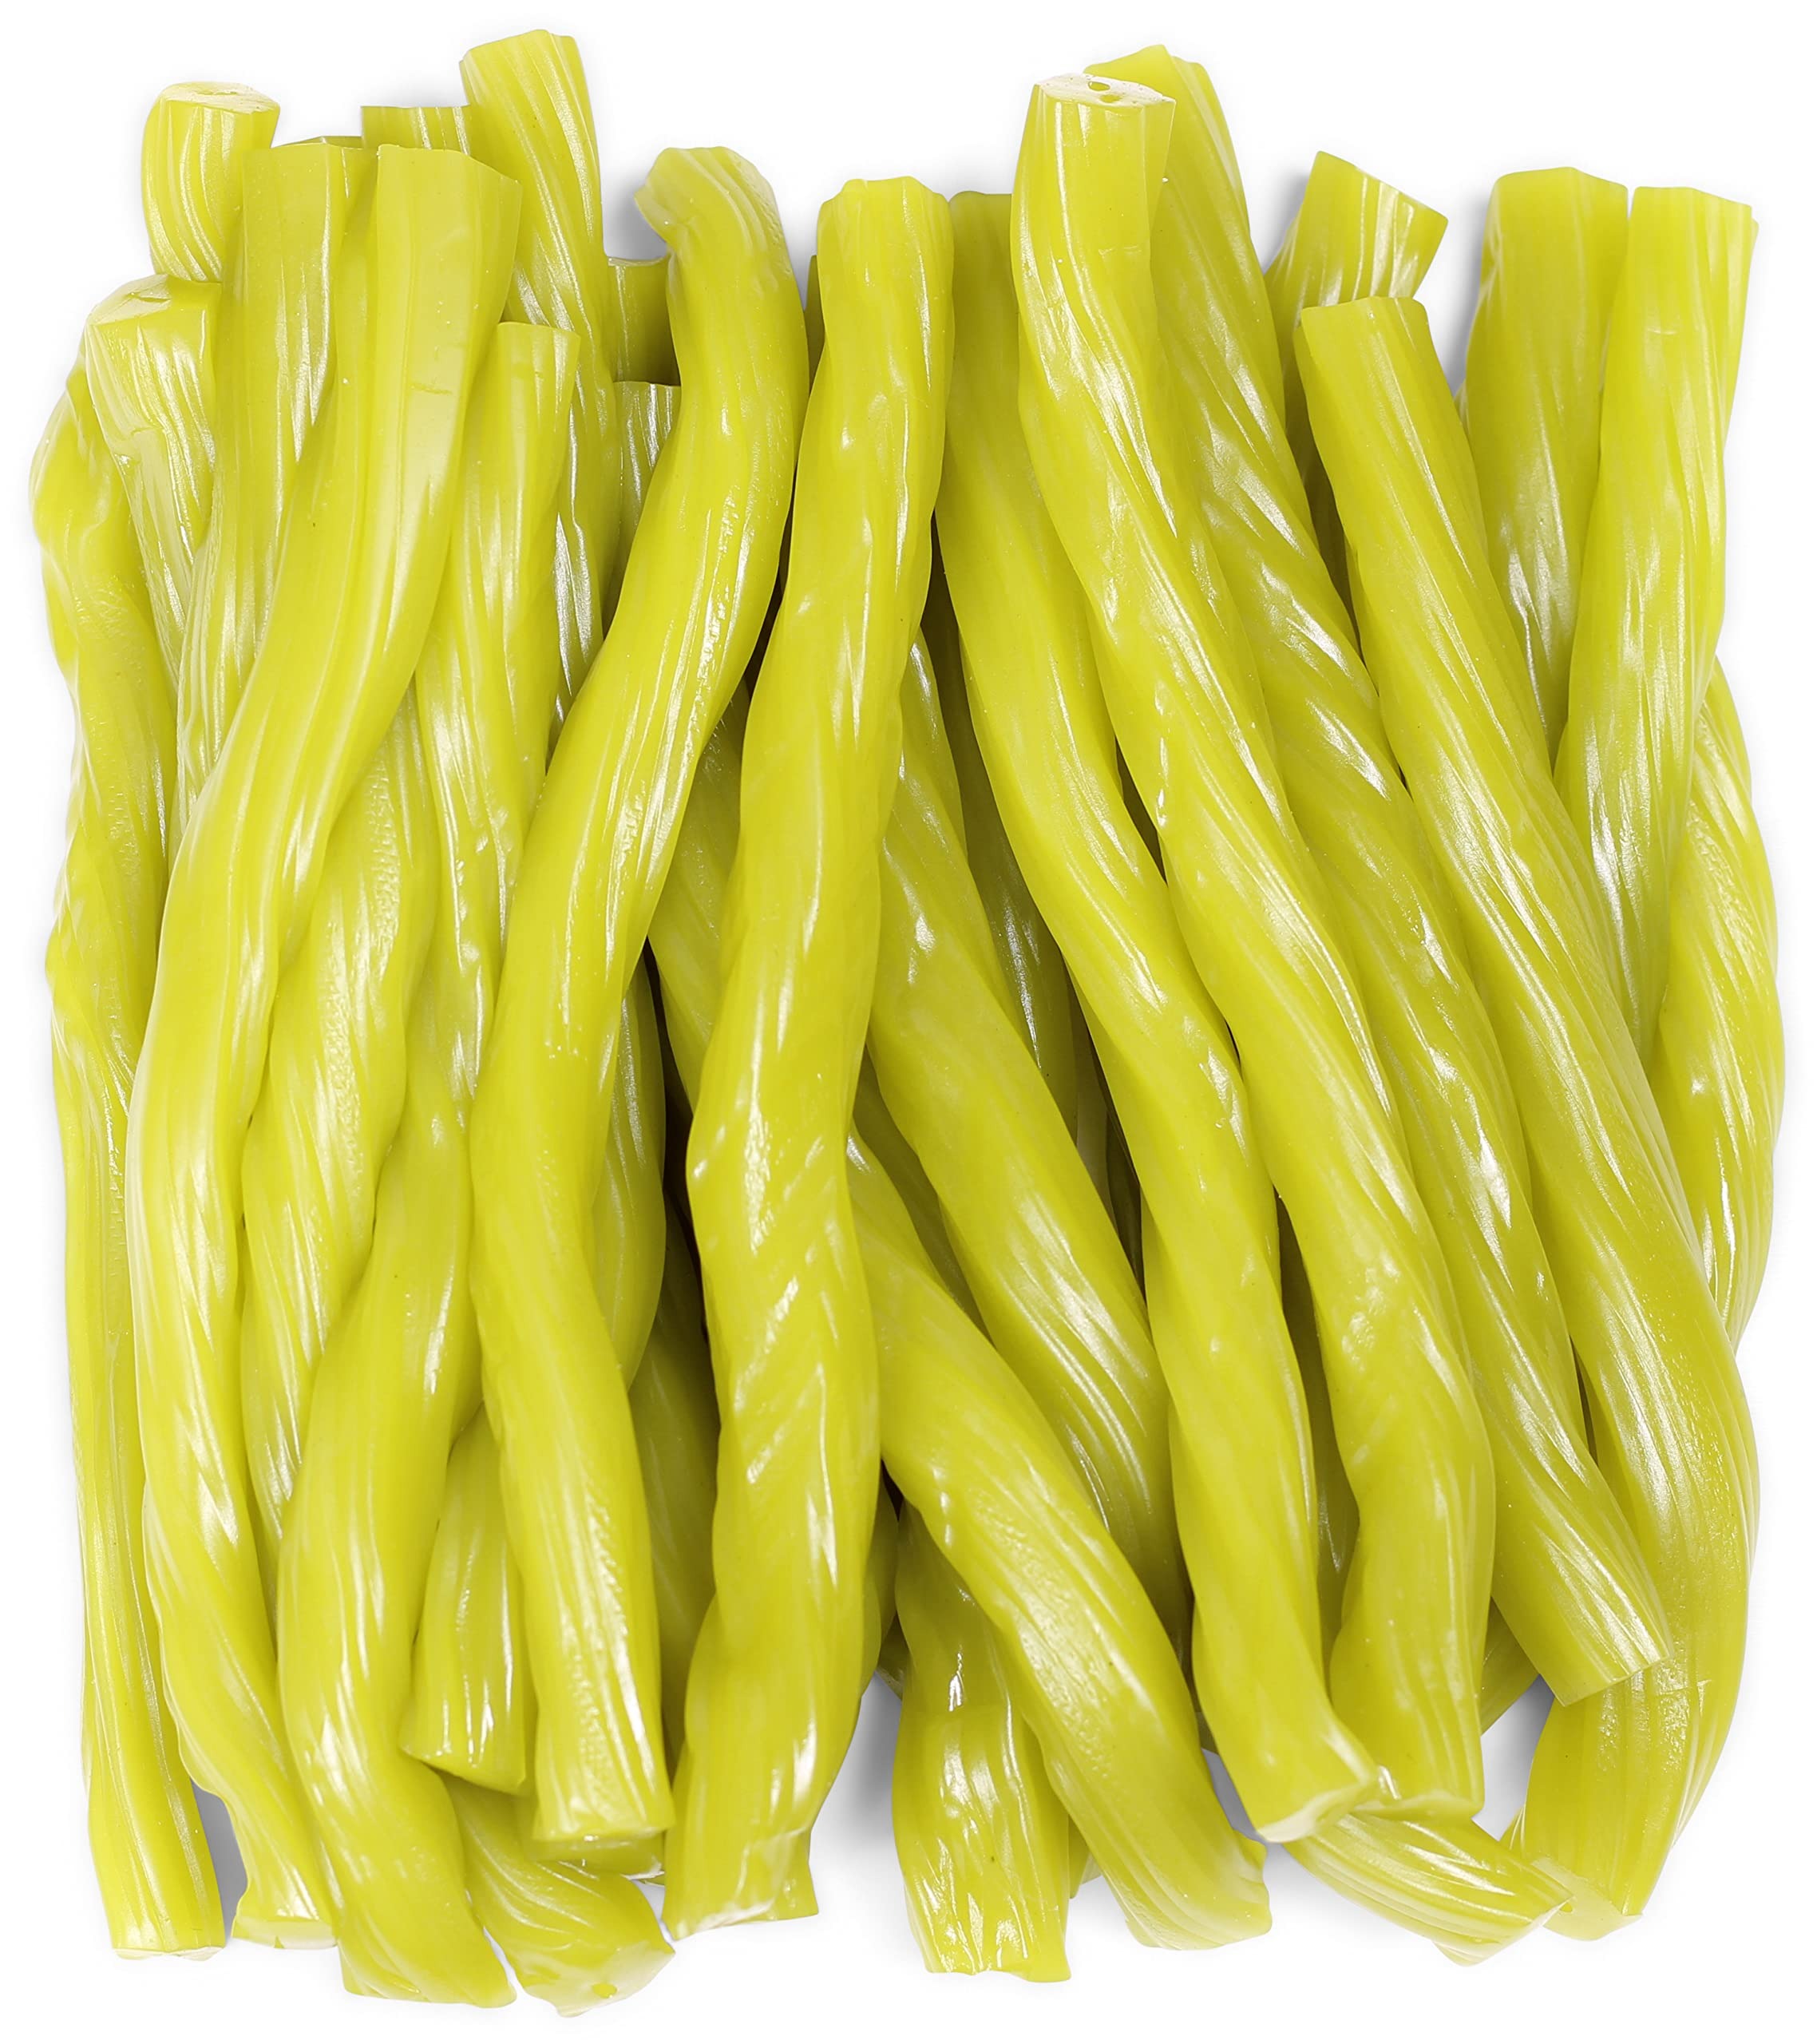
Item Name: Honeydew Licorice Twists by Its Delish, 1 lb Bulk Bag - Original Style Chewy Honeydew Candy Twists – Great Gifts Party Sweets – Made in USA, Vegan, Kosher
Bullet Point 1: 🍈 TREAT YOURSELF WITH DELICIOUS & YUMMY CHEWY CANDIES – Its delish America Licorice are perfect nosh to satisfy your sweet tooth and craving for your eating habits. Bulk up your pantry with our delicious chewy candies for great treats on the go. Now you can delight yourself with this perfect snack anywhere, anytime. Yummy and chewy Sweet Honeydew Twists licorice bursting with flavor.
Bullet Point 2: 🟩 VALUE SIZE PACK– With 1 lb bulk, you can share this delicious Licorice by Its Delish brand with friends & family. Our snack pack provides convenience while giving you a healthy on-the-go option. Stock up on the perfect road trip snacks with a tub of these soft and chewy twists for a quick sweet punch.
Bullet Point 3: ✨ GREAT GIFT – Honeydew Twists Soft chewy candies are original, premium, high-quality that can make a perfect pair with salty snacks or savory meals. Perfect gift and treat for baby celebrations, showers, color themed events and candy buffets.
Bullet Point 4: 💚 STOCK UP! TASTY CHOICE – Awesome candy snack to have at home, office, on the go, movie night, tailgate parties and any occasion! Just satisfy your desire of sweetness with the original and natural taste of Its Delish Chewy Candies to gratify your taste buds.
Bullet Point 5: 💯 YOU ARE SO VALUABLE – It's easy to spread the love & share the treat with your friends or throw some in your pocket or bag to enjoy either. We cherish your involvement in our brand more than everything else. It is Certified that Its Delish, Dairy-Free, Packaged in the USA non-GMO. If you need our help or need to ask something, reach out to us. Our help group will be glad to support you and guarantee that you are 100%. - OU Certified Kosher Parve, Dairy-Free, Vegan.
Value: 1.0
Unit: Count

Price: 18.99